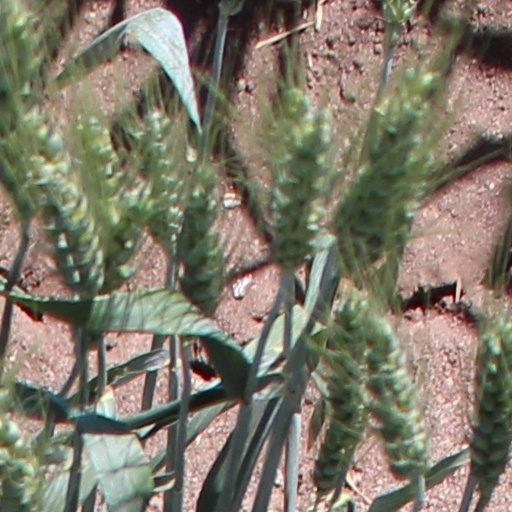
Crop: wheat